Automotive industry in Sweden

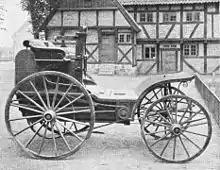
Cederholm #2, built in 1894.

The first Swedish automobile was a steam car built in 1891-92 by brothers Jöns and Anders Cederholm. They planned to use it for transportation between their home in Ystad and their summer house outside town. The automobile was destroyed in Sweden's first automobile accident but the Cederholm brothers soon built a second, improved version of their steam car reusing many parts from the first one. The car is preserved in a museum in Skurup.